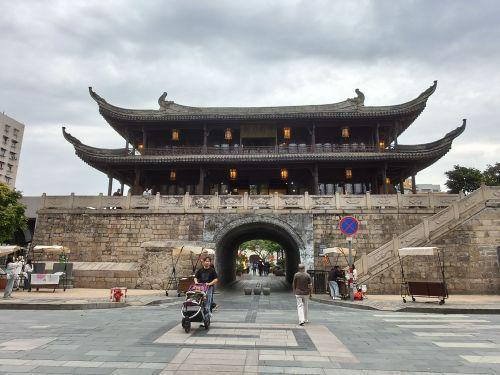
地标名称：谯楼
所在城市：温州市·鹿城区